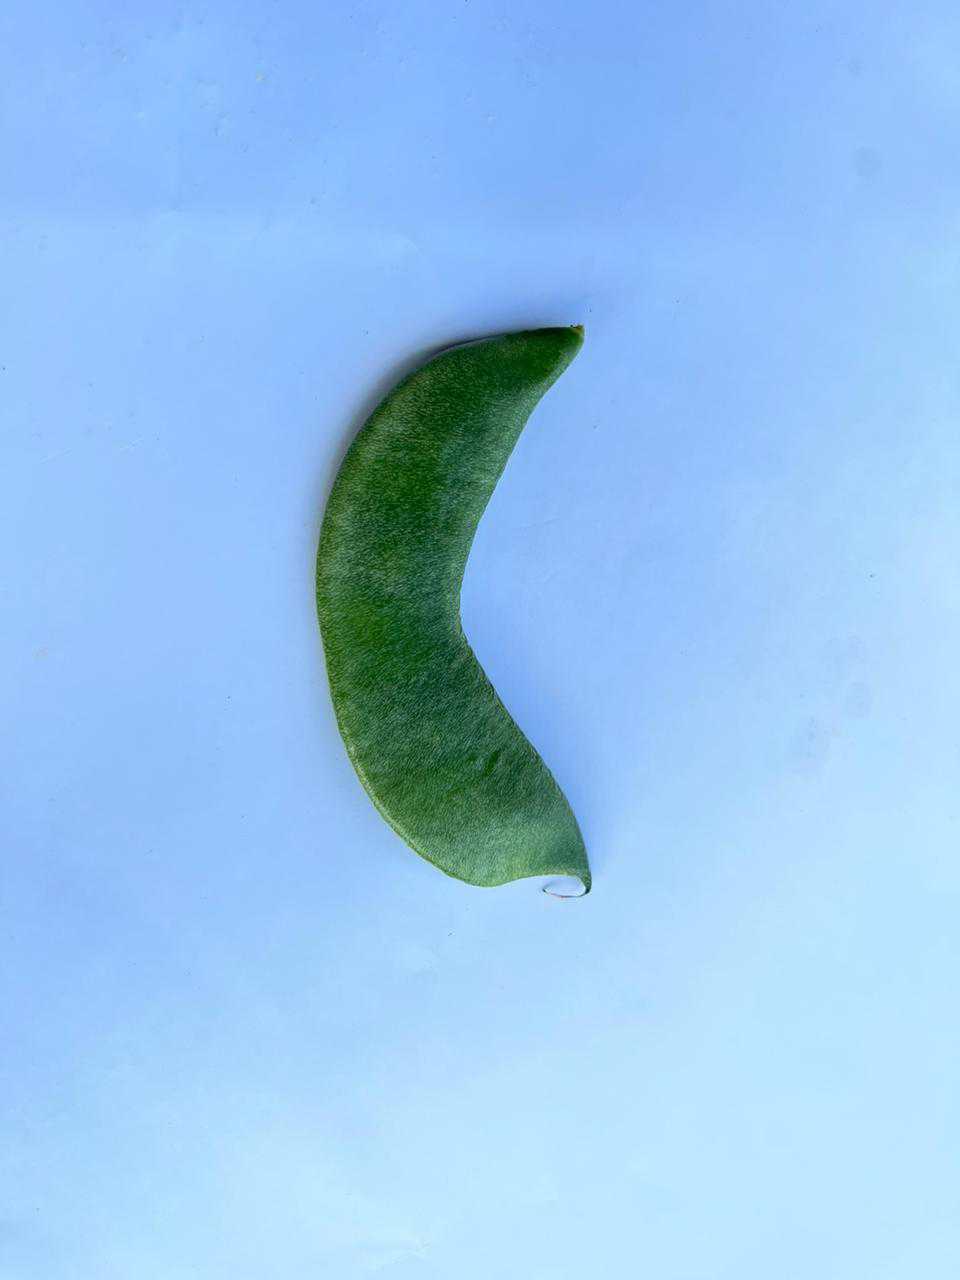
Label: Lablab purpureus